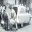
Label: ambulance